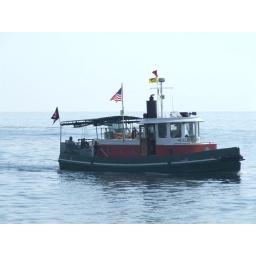
we saw the same boat going out to the lake in the morning.